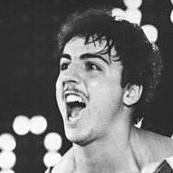
Age: 21